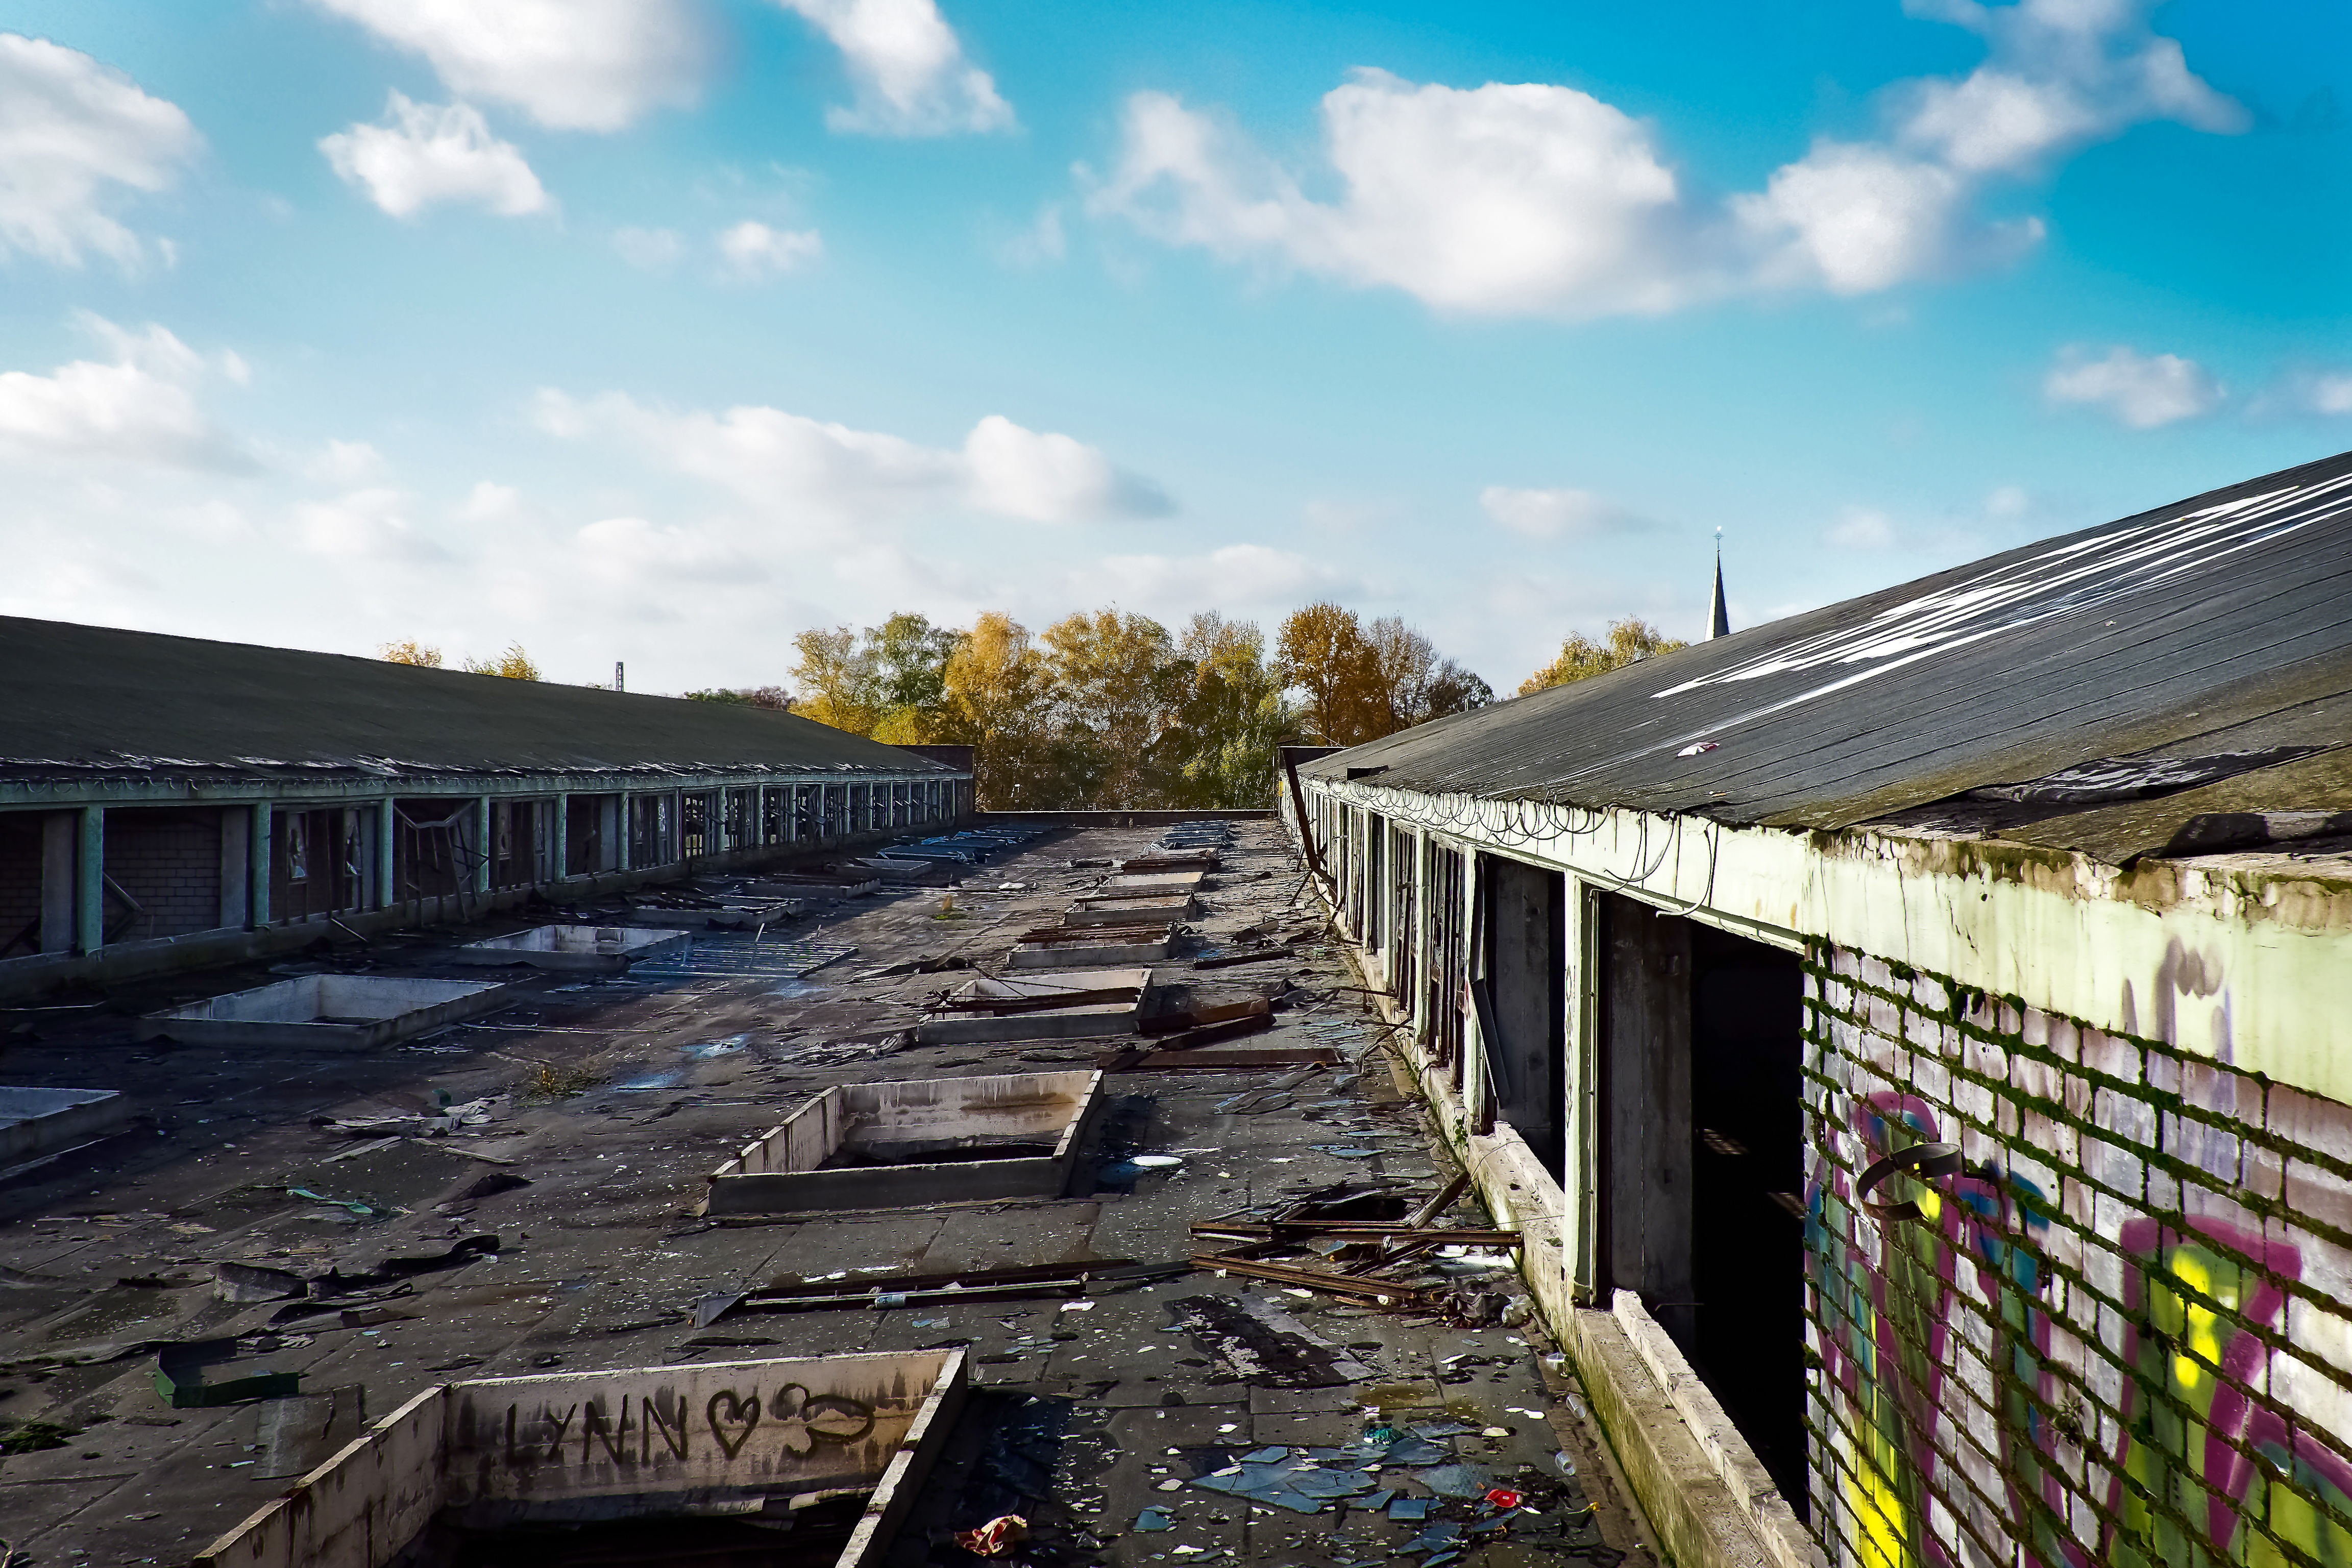
tree, architecture, structure, sky, track, window, view, roof, building, old, atmosphere, home, mystical, dark, transport, pillar, vehicle, hall, broken, train station, factory, contrast, industry, decay, ruin, old building, graffiti, stadium, destroyed, clouds, mysterious, transience, dilapidated, stock, outlook, weird, history, gloomy, destruction, mood, past, forget, transient, secret, leave, rail transport, wall painting, industrial plant, lost places, pforphoto, break up, industrial building, factory building, lapsed, old factory, ailing, industrial hall, old factory hall, over the rooftops, run down, urban area